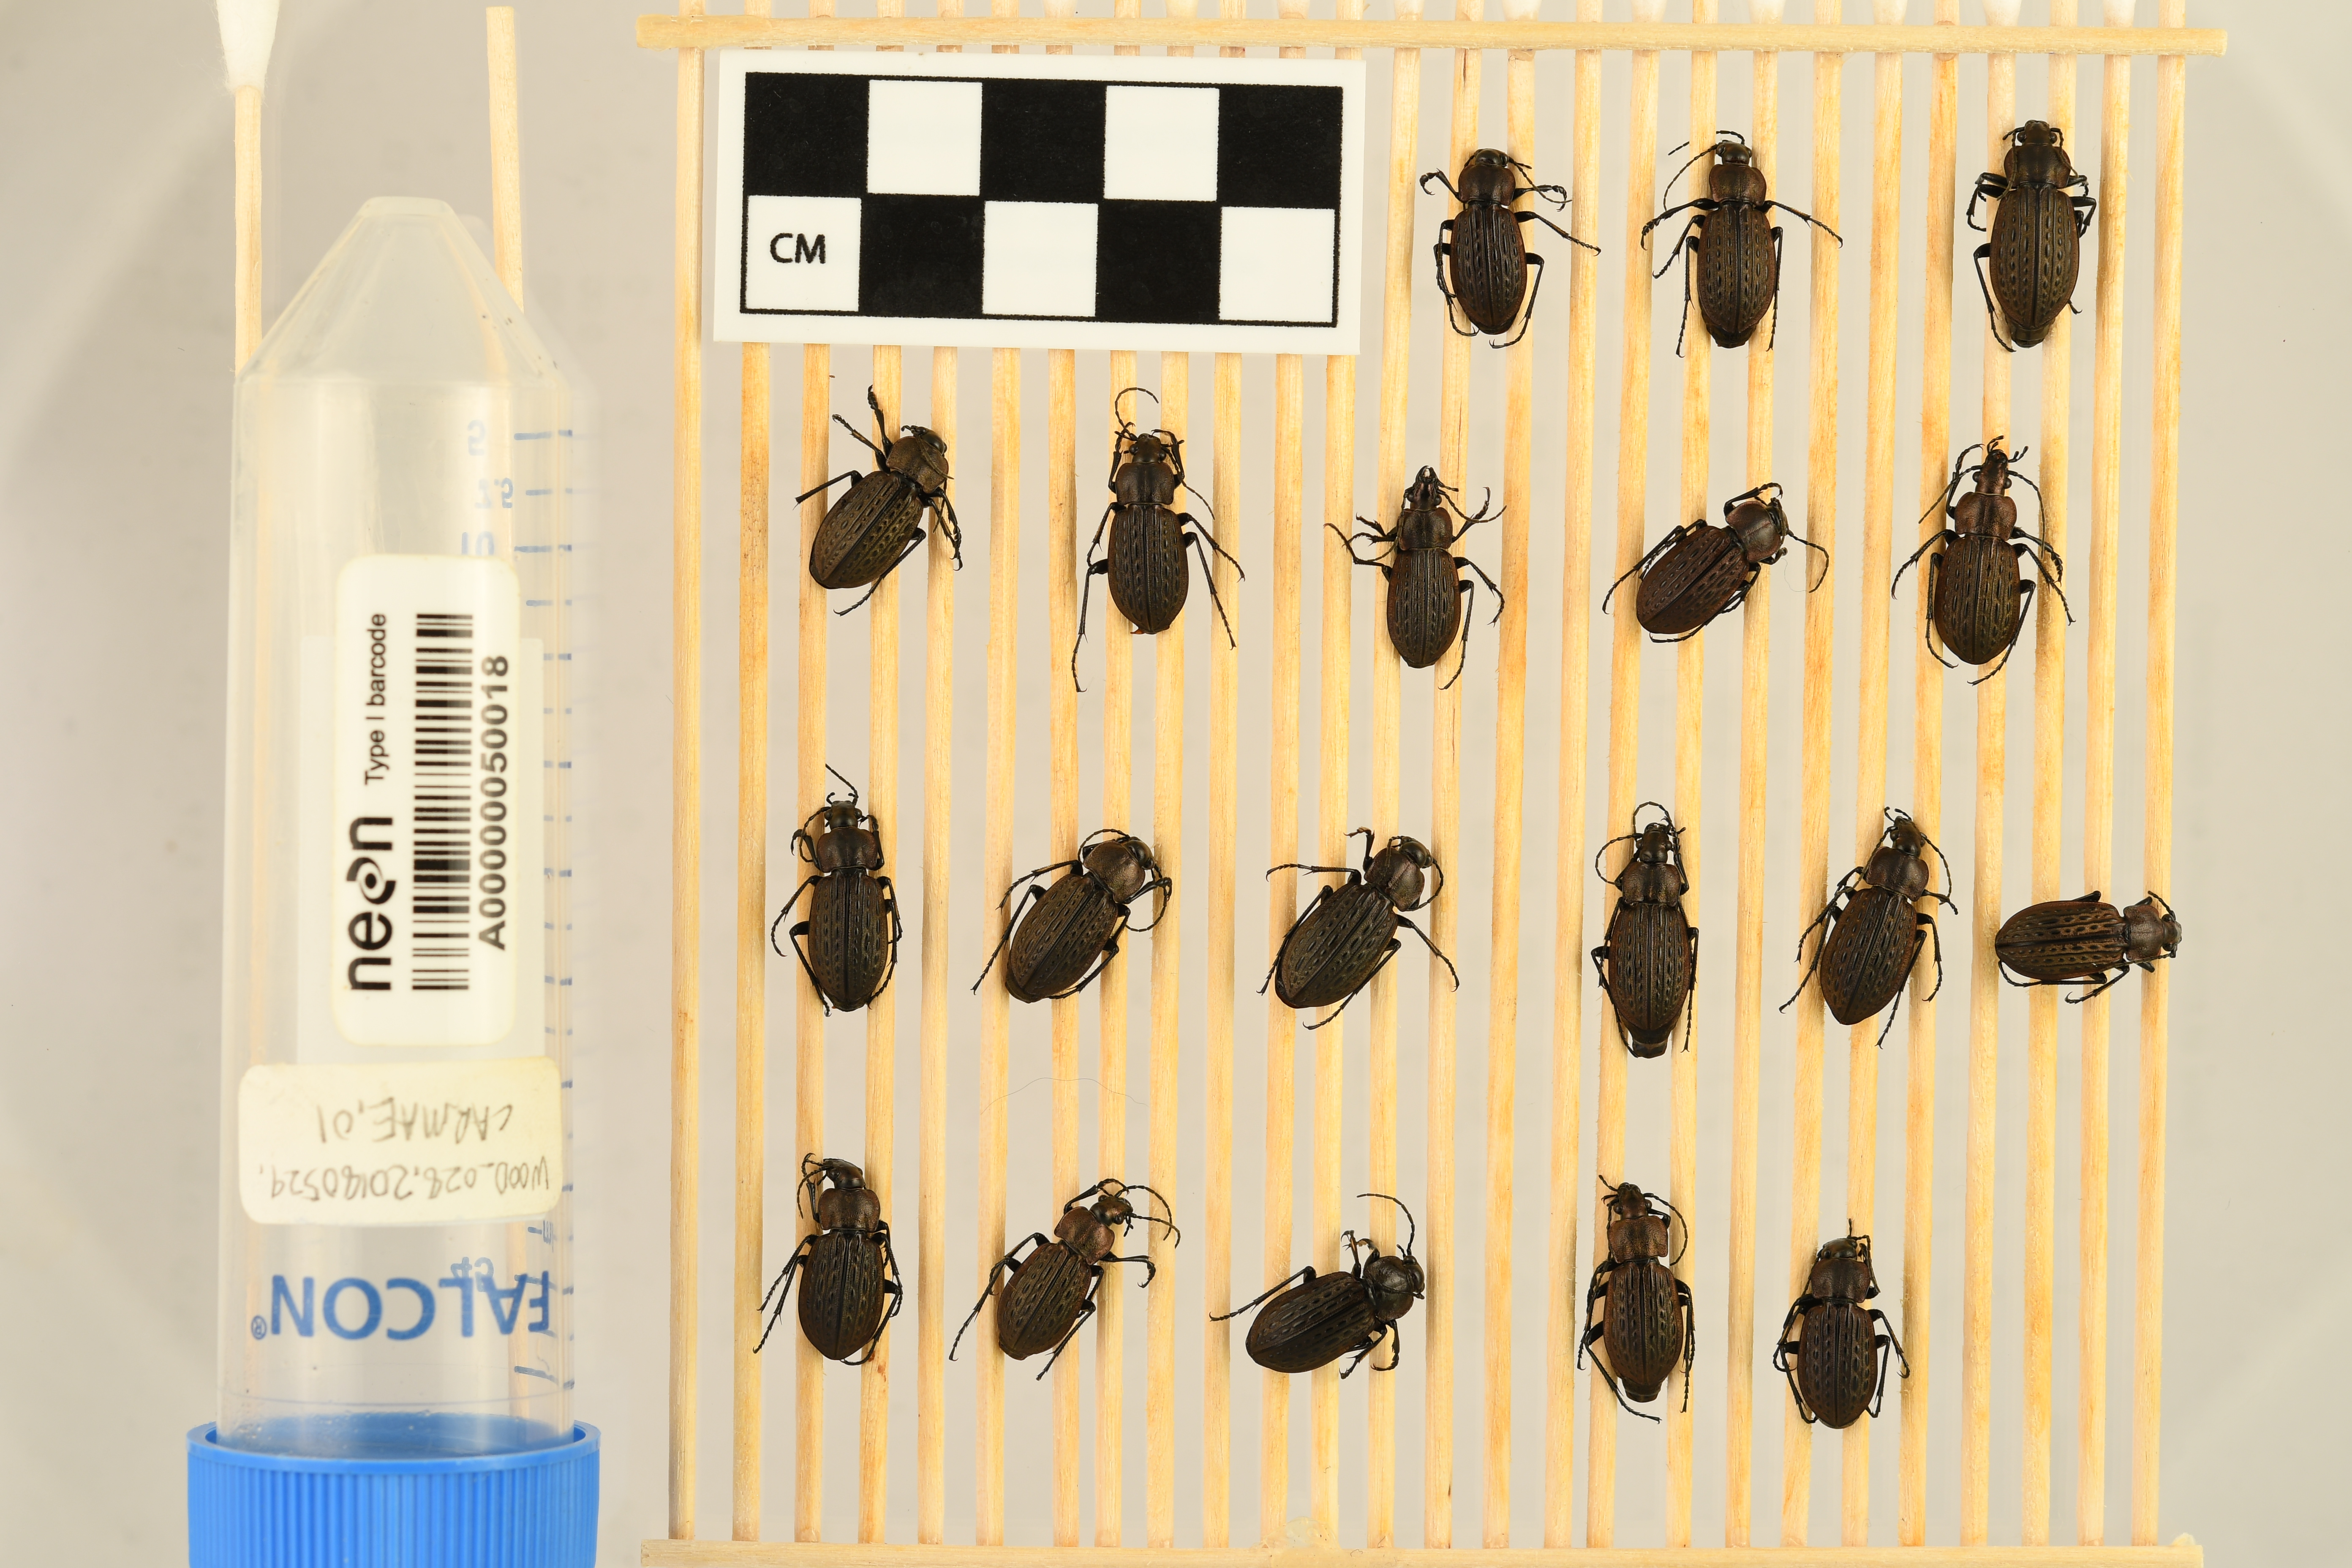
Carabus maeander maeander — Chase Lake National Wildlife Refuge NEON, plot WOOD_028. Beetle 1, ElytraLength: 1.067 cm (lying flat: Yes)

Carabus maeander maeander — Chase Lake National Wildlife Refuge NEON, plot WOOD_028. Beetle 1, ElytraWidth: 0.5388 cm (lying flat: Yes)

Carabus maeander maeander — Chase Lake National Wildlife Refuge NEON, plot WOOD_028. Beetle 2, ElytraLength: 1.132 cm (lying flat: Yes)

Carabus maeander maeander — Chase Lake National Wildlife Refuge NEON, plot WOOD_028. Beetle 2, ElytraWidth: 0.5278 cm (lying flat: Yes)

Carabus maeander maeander — Chase Lake National Wildlife Refuge NEON, plot WOOD_028. Beetle 3, ElytraLength: 1.276 cm (lying flat: Yes)

Carabus maeander maeander — Chase Lake National Wildlife Refuge NEON, plot WOOD_028. Beetle 3, ElytraWidth: 0.6278 cm (lying flat: Yes)

Carabus maeander maeander — Chase Lake National Wildlife Refuge NEON, plot WOOD_028. Beetle 4, ElytraLength: 1.146 cm (lying flat: Yes)

Carabus maeander maeander — Chase Lake National Wildlife Refuge NEON, plot WOOD_028. Beetle 4, ElytraWidth: 0.5751 cm (lying flat: Yes)

Carabus maeander maeander — Chase Lake National Wildlife Refuge NEON, plot WOOD_028. Beetle 5, ElytraLength: 1.111 cm (lying flat: Yes)

Carabus maeander maeander — Chase Lake National Wildlife Refuge NEON, plot WOOD_028. Beetle 5, ElytraWidth: 0.5493 cm (lying flat: Yes)

Carabus maeander maeander — Chase Lake National Wildlife Refuge NEON, plot WOOD_028. Beetle 6, ElytraLength: 1.022 cm (lying flat: Yes)

Carabus maeander maeander — Chase Lake National Wildlife Refuge NEON, plot WOOD_028. Beetle 6, ElytraWidth: 0.4839 cm (lying flat: Yes)

Carabus maeander maeander — Chase Lake National Wildlife Refuge NEON, plot WOOD_028. Beetle 7, ElytraLength: 1.104 cm (lying flat: Yes)

Carabus maeander maeander — Chase Lake National Wildlife Refuge NEON, plot WOOD_028. Beetle 7, ElytraWidth: 0.5529 cm (lying flat: Yes)

Carabus maeander maeander — Chase Lake National Wildlife Refuge NEON, plot WOOD_028. Beetle 8, ElytraLength: 1.124 cm (lying flat: Yes)

Carabus maeander maeander — Chase Lake National Wildlife Refuge NEON, plot WOOD_028. Beetle 8, ElytraWidth: 0.573 cm (lying flat: Yes)

Carabus maeander maeander — Chase Lake National Wildlife Refuge NEON, plot WOOD_028. Beetle 9, ElytraLength: 1.154 cm (lying flat: Yes)

Carabus maeander maeander — Chase Lake National Wildlife Refuge NEON, plot WOOD_028. Beetle 9, ElytraWidth: 0.5384 cm (lying flat: Yes)

Carabus maeander maeander — Chase Lake National Wildlife Refuge NEON, plot WOOD_028. Beetle 10, ElytraLength: 1.129 cm (lying flat: Yes)

Carabus maeander maeander — Chase Lake National Wildlife Refuge NEON, plot WOOD_028. Beetle 10, ElytraWidth: 0.5782 cm (lying flat: Yes)

Carabus maeander maeander — Chase Lake National Wildlife Refuge NEON, plot WOOD_028. Beetle 11, ElytraLength: 1.215 cm (lying flat: Yes)

Carabus maeander maeander — Chase Lake National Wildlife Refuge NEON, plot WOOD_028. Beetle 11, ElytraWidth: 0.5757 cm (lying flat: Yes)

Carabus maeander maeander — Chase Lake National Wildlife Refuge NEON, plot WOOD_028. Beetle 12, ElytraLength: 1.132 cm (lying flat: Yes)

Carabus maeander maeander — Chase Lake National Wildlife Refuge NEON, plot WOOD_028. Beetle 12, ElytraWidth: 0.5493 cm (lying flat: Yes)

Carabus maeander maeander — Chase Lake National Wildlife Refuge NEON, plot WOOD_028. Beetle 13, ElytraLength: 1.206 cm (lying flat: Yes)

Carabus maeander maeander — Chase Lake National Wildlife Refuge NEON, plot WOOD_028. Beetle 13, ElytraWidth: 0.557 cm (lying flat: Yes)

Carabus maeander maeander — Chase Lake National Wildlife Refuge NEON, plot WOOD_028. Beetle 14, ElytraLength: 1.136 cm (lying flat: Yes)

Carabus maeander maeander — Chase Lake National Wildlife Refuge NEON, plot WOOD_028. Beetle 14, ElytraWidth: 0.5292 cm (lying flat: Yes)

Carabus maeander maeander — Chase Lake National Wildlife Refuge NEON, plot WOOD_028. Beetle 15, ElytraLength: 1.117 cm (lying flat: Yes)

Carabus maeander maeander — Chase Lake National Wildlife Refuge NEON, plot WOOD_028. Beetle 15, ElytraWidth: 0.5314 cm (lying flat: Yes)

Carabus maeander maeander — Chase Lake National Wildlife Refuge NEON, plot WOOD_028. Beetle 16, ElytraLength: 0.9969 cm (lying flat: Yes)

Carabus maeander maeander — Chase Lake National Wildlife Refuge NEON, plot WOOD_028. Beetle 16, ElytraWidth: 0.5275 cm (lying flat: Yes)

Carabus maeander maeander — Chase Lake National Wildlife Refuge NEON, plot WOOD_028. Beetle 17, ElytraLength: 1.12 cm (lying flat: Yes)

Carabus maeander maeander — Chase Lake National Wildlife Refuge NEON, plot WOOD_028. Beetle 17, ElytraWidth: 0.6093 cm (lying flat: Yes)

Carabus maeander maeander — Chase Lake National Wildlife Refuge NEON, plot WOOD_028. Beetle 18, ElytraLength: 1.089 cm (lying flat: Yes)

Carabus maeander maeander — Chase Lake National Wildlife Refuge NEON, plot WOOD_028. Beetle 18, ElytraWidth: 0.5388 cm (lying flat: Yes)

Carabus maeander maeander — Chase Lake National Wildlife Refuge NEON, plot WOOD_028. Beetle 19, ElytraLength: 1.099 cm (lying flat: Yes)

Carabus maeander maeander — Chase Lake National Wildlife Refuge NEON, plot WOOD_028. Beetle 19, ElytraWidth: 0.5494 cm (lying flat: Yes)